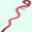
Label: worm